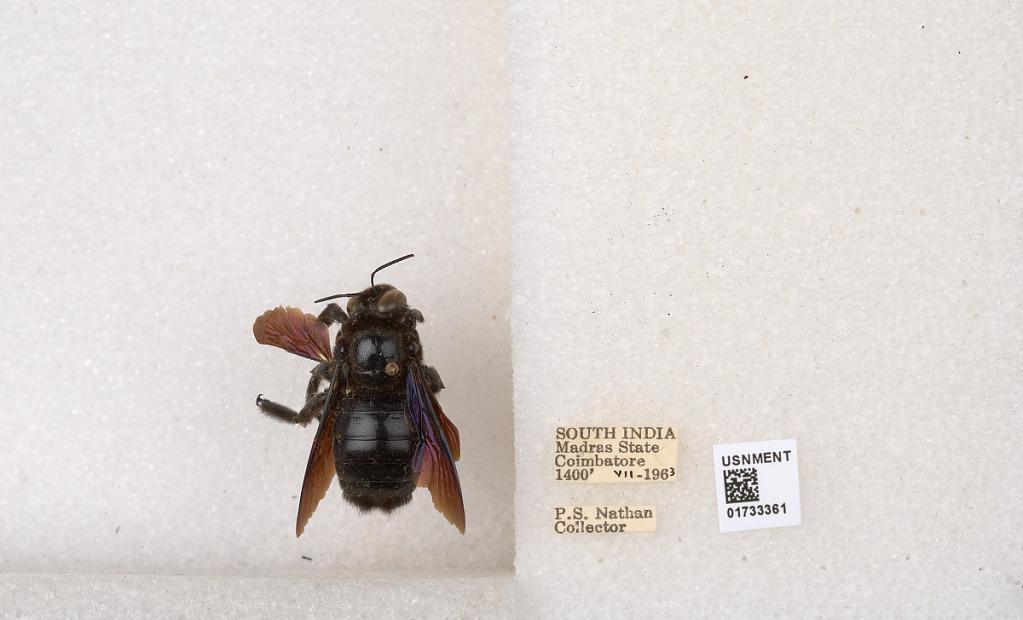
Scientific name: Xylocopa (Ctenoxylocopa) fenestrata (Fabricius)
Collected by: P. Nathan
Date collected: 1963-7-1
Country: India
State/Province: Tamil Nadu
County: Coimbatore
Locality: Coimbatore